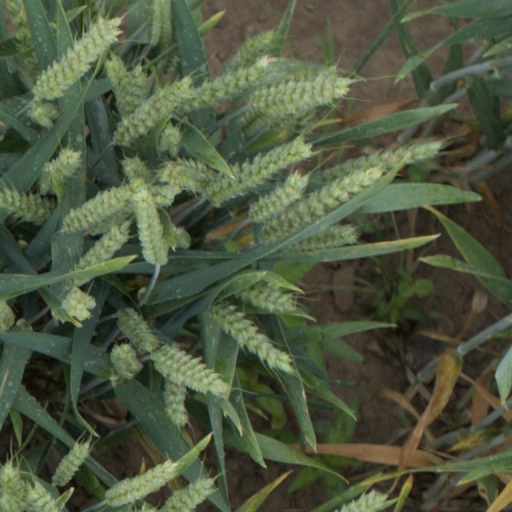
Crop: wheat